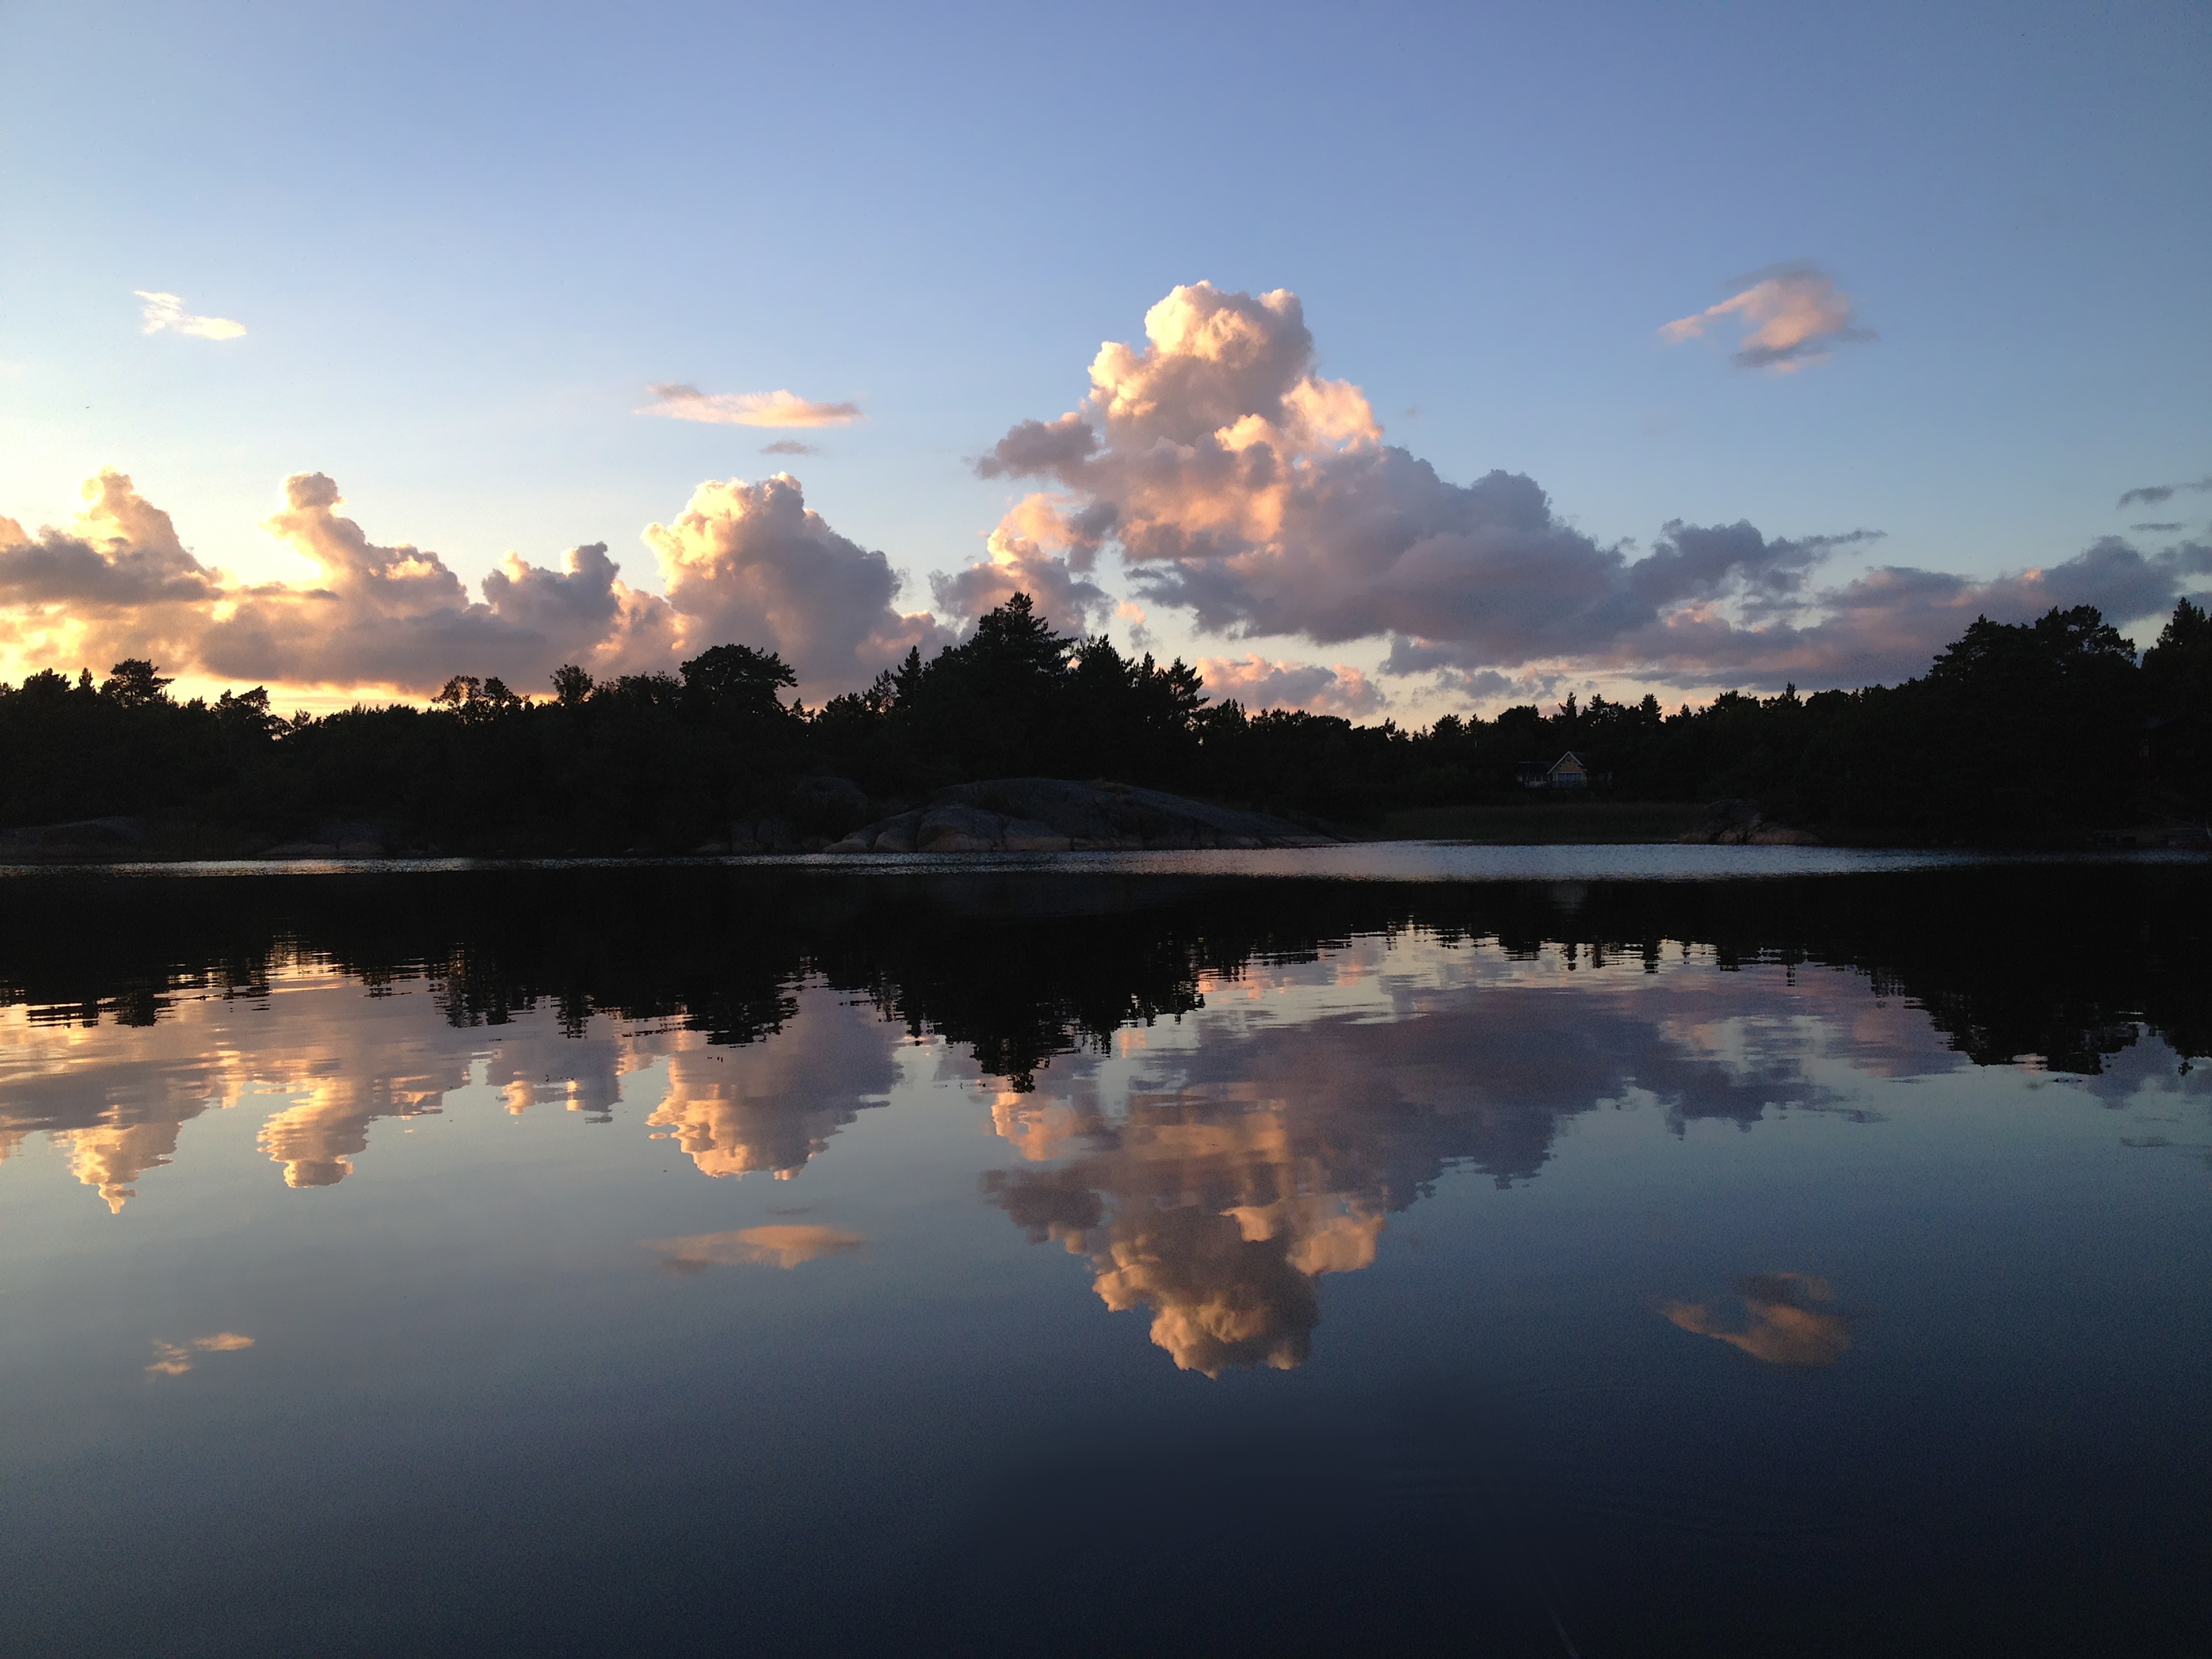
sea, water, nature, horizon, cloud, sky, sun, sunrise, sunset, sunlight, morning, lake, dawn, atmosphere, river, summer, dusk, evening, reflection, calm, sweden, archipelago, loch, afterglow, the stockholm archipelago, lull, atmospheric phenomenon, kavlugnt, m ja, ostholmen